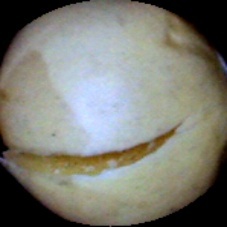
Label: Broken